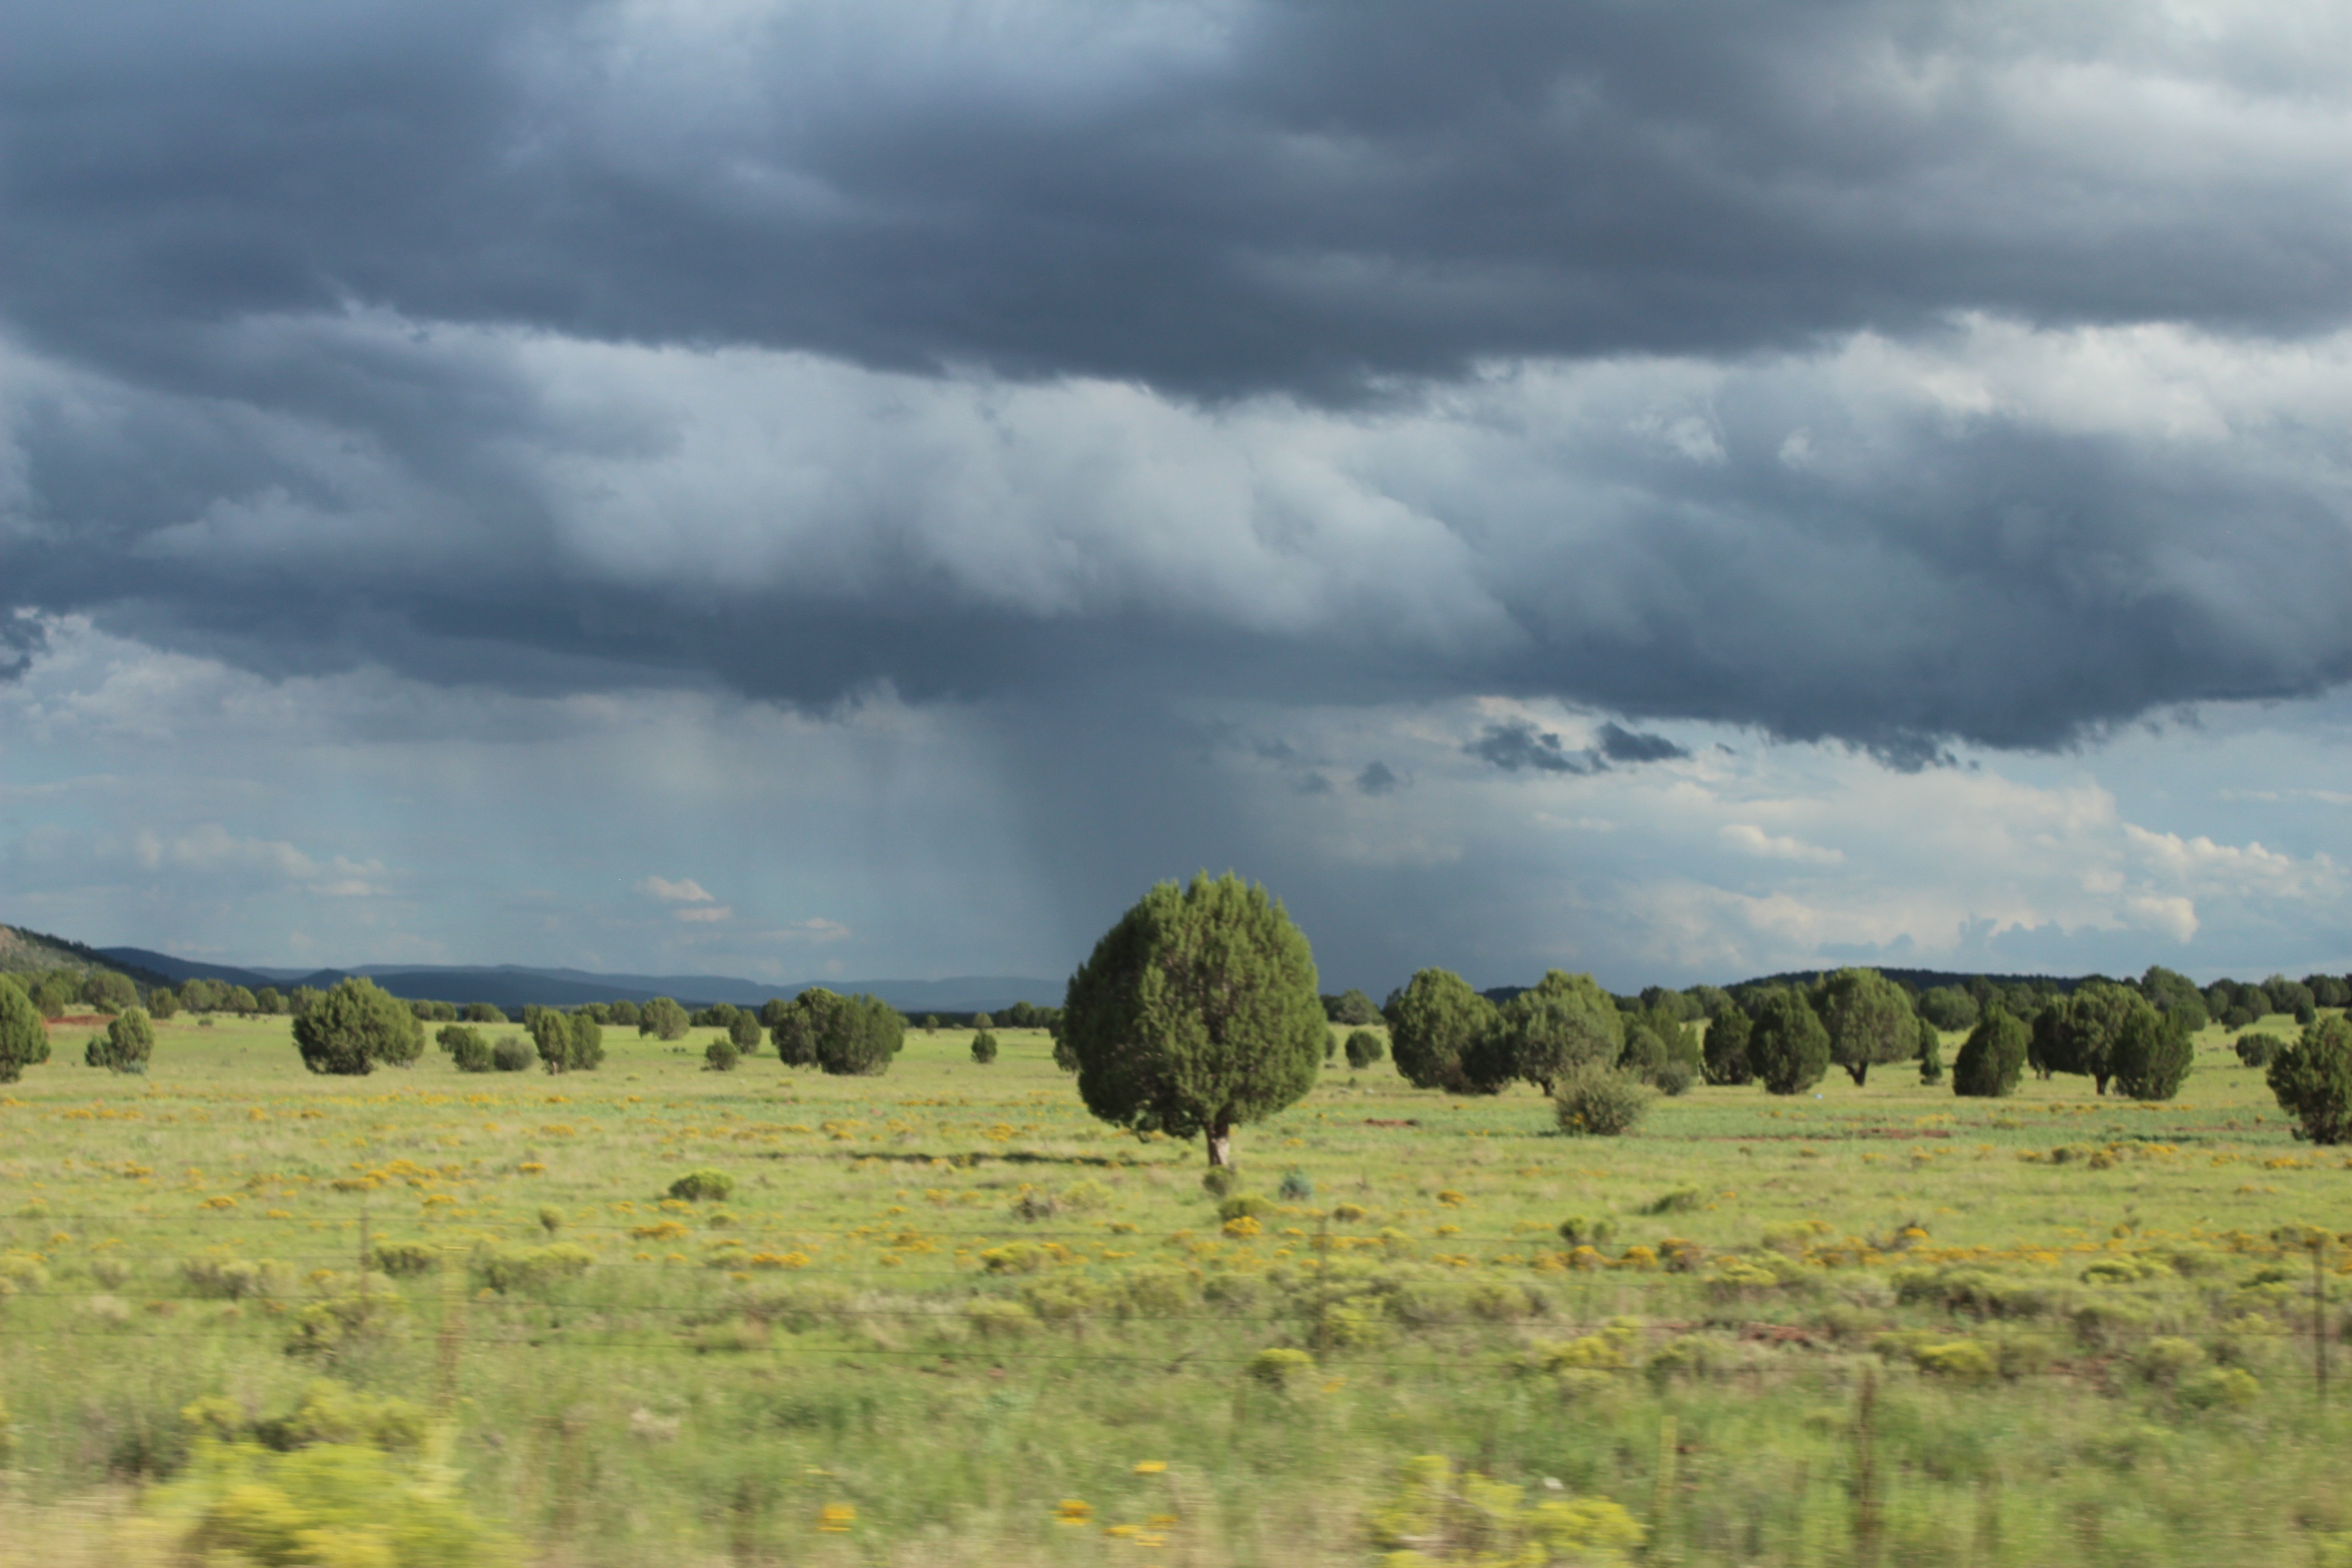
landscape, nature, horizon, wilderness, cloud, sky, road, field, meadow, prairie, rain, hill, view, pasture, weather, storm, savanna, plain, clouds, grassland, plateau, dramatic, habitat, ecosystem, steppe, rural area, dark sky, on the road, natural environment